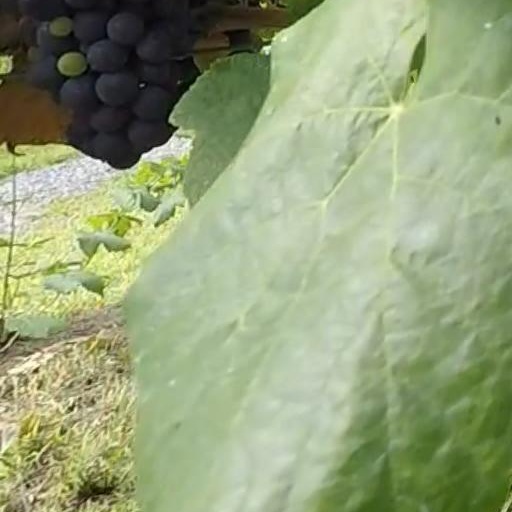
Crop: grape